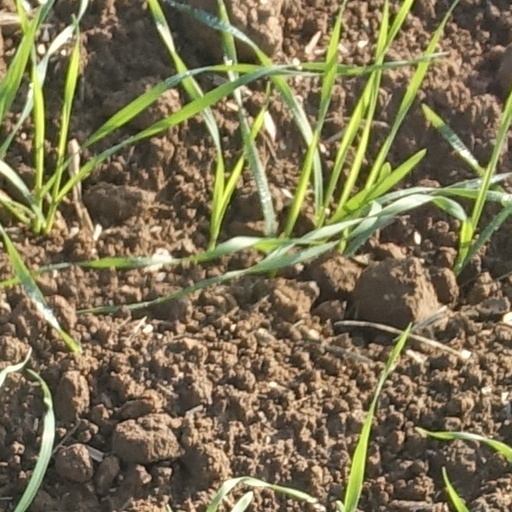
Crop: wheat